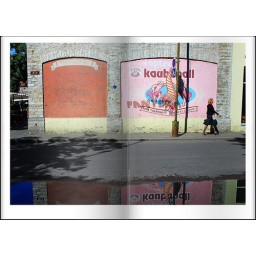
water reflection in the street of old part town of Tallinn/Estonia